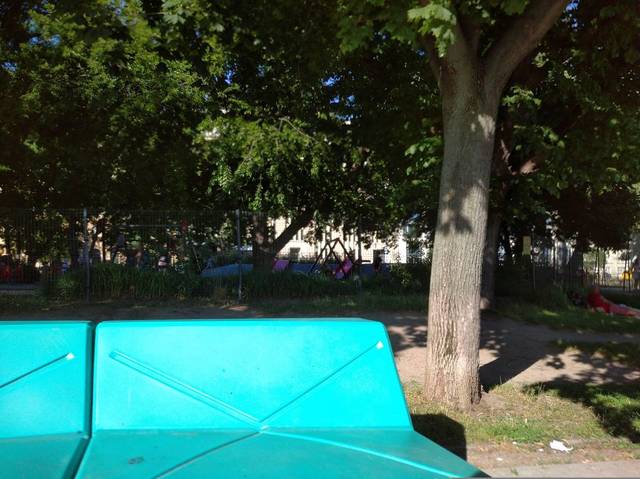
Region: Hungary
Coordinates: 47.481, 19.064